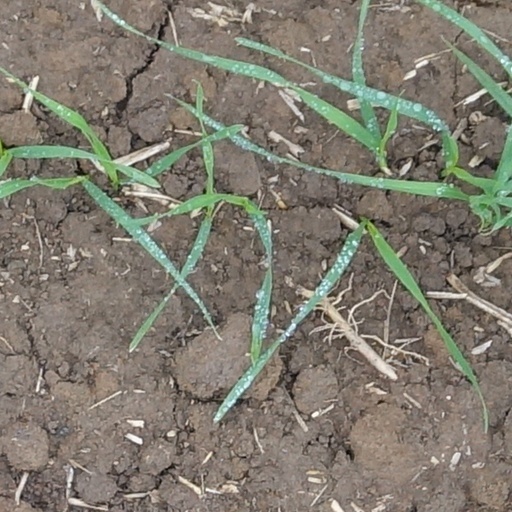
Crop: wheat